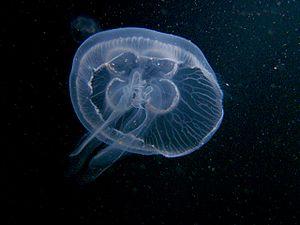
Les Médusozoaires forment un sous-embranchement des cnidaires, qui regroupe la majeure partie des animaux communément appelés « méduses ».
Aurelia est un genre de méduses de la famille des Ulmaridae.
Les Semaeostomeae sont un ordre de méduses ayant un long manubrium formé de 4 bras.